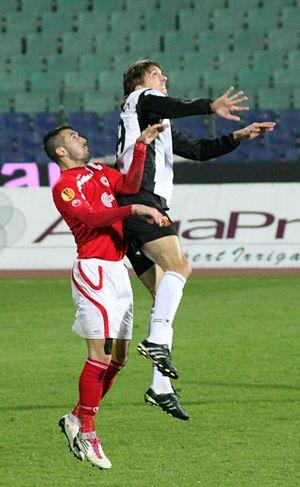
Nicolás Raimondi Schiaffarino est un footballeur uruguayen, qui évolue au poste d'attaquant.